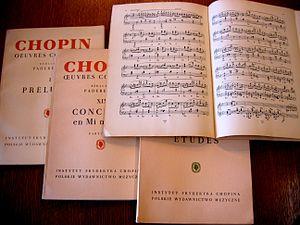
Quelques tomes de l'Édition Paderewski des Œuvres de Chopin
Frédéric François Chopin est un compositeur et pianiste virtuose d'ascendance franco-polonaise, né en 1810 à Żelazowa Wola, sur le territoire du duché de Varsovie, et mort en 1849 à Paris.